Jewels of Mary, Queen of Scots

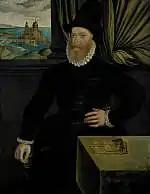
Regent Morton tried to get the jewels for James VI, Arnold Bronckorst

John Wood and Nicoll Elphinstone marketed Mary's jewels in England. Nicoll Elphinstone sold Mary's pearls to Queen Elizabeth, despite offers from Catherine de' Medici. The chains of pearls were described by the French ambassador Jacques Bochetel de la Forest, some of the pearls were as big as nutmegs. There were no black pearls. They are thought to be represented in Elizabeth's "Armada Portrait". Elizabeth of Bohemia inherited these outsize pearls on the death of James VI and I in 1625.